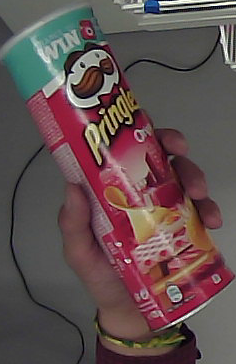
Product: pringles_original